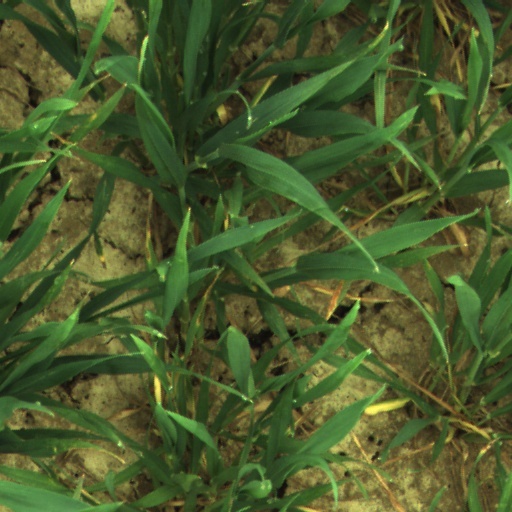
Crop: wheat